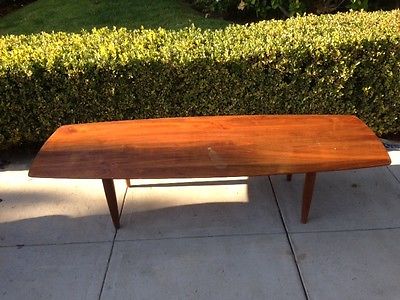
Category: table